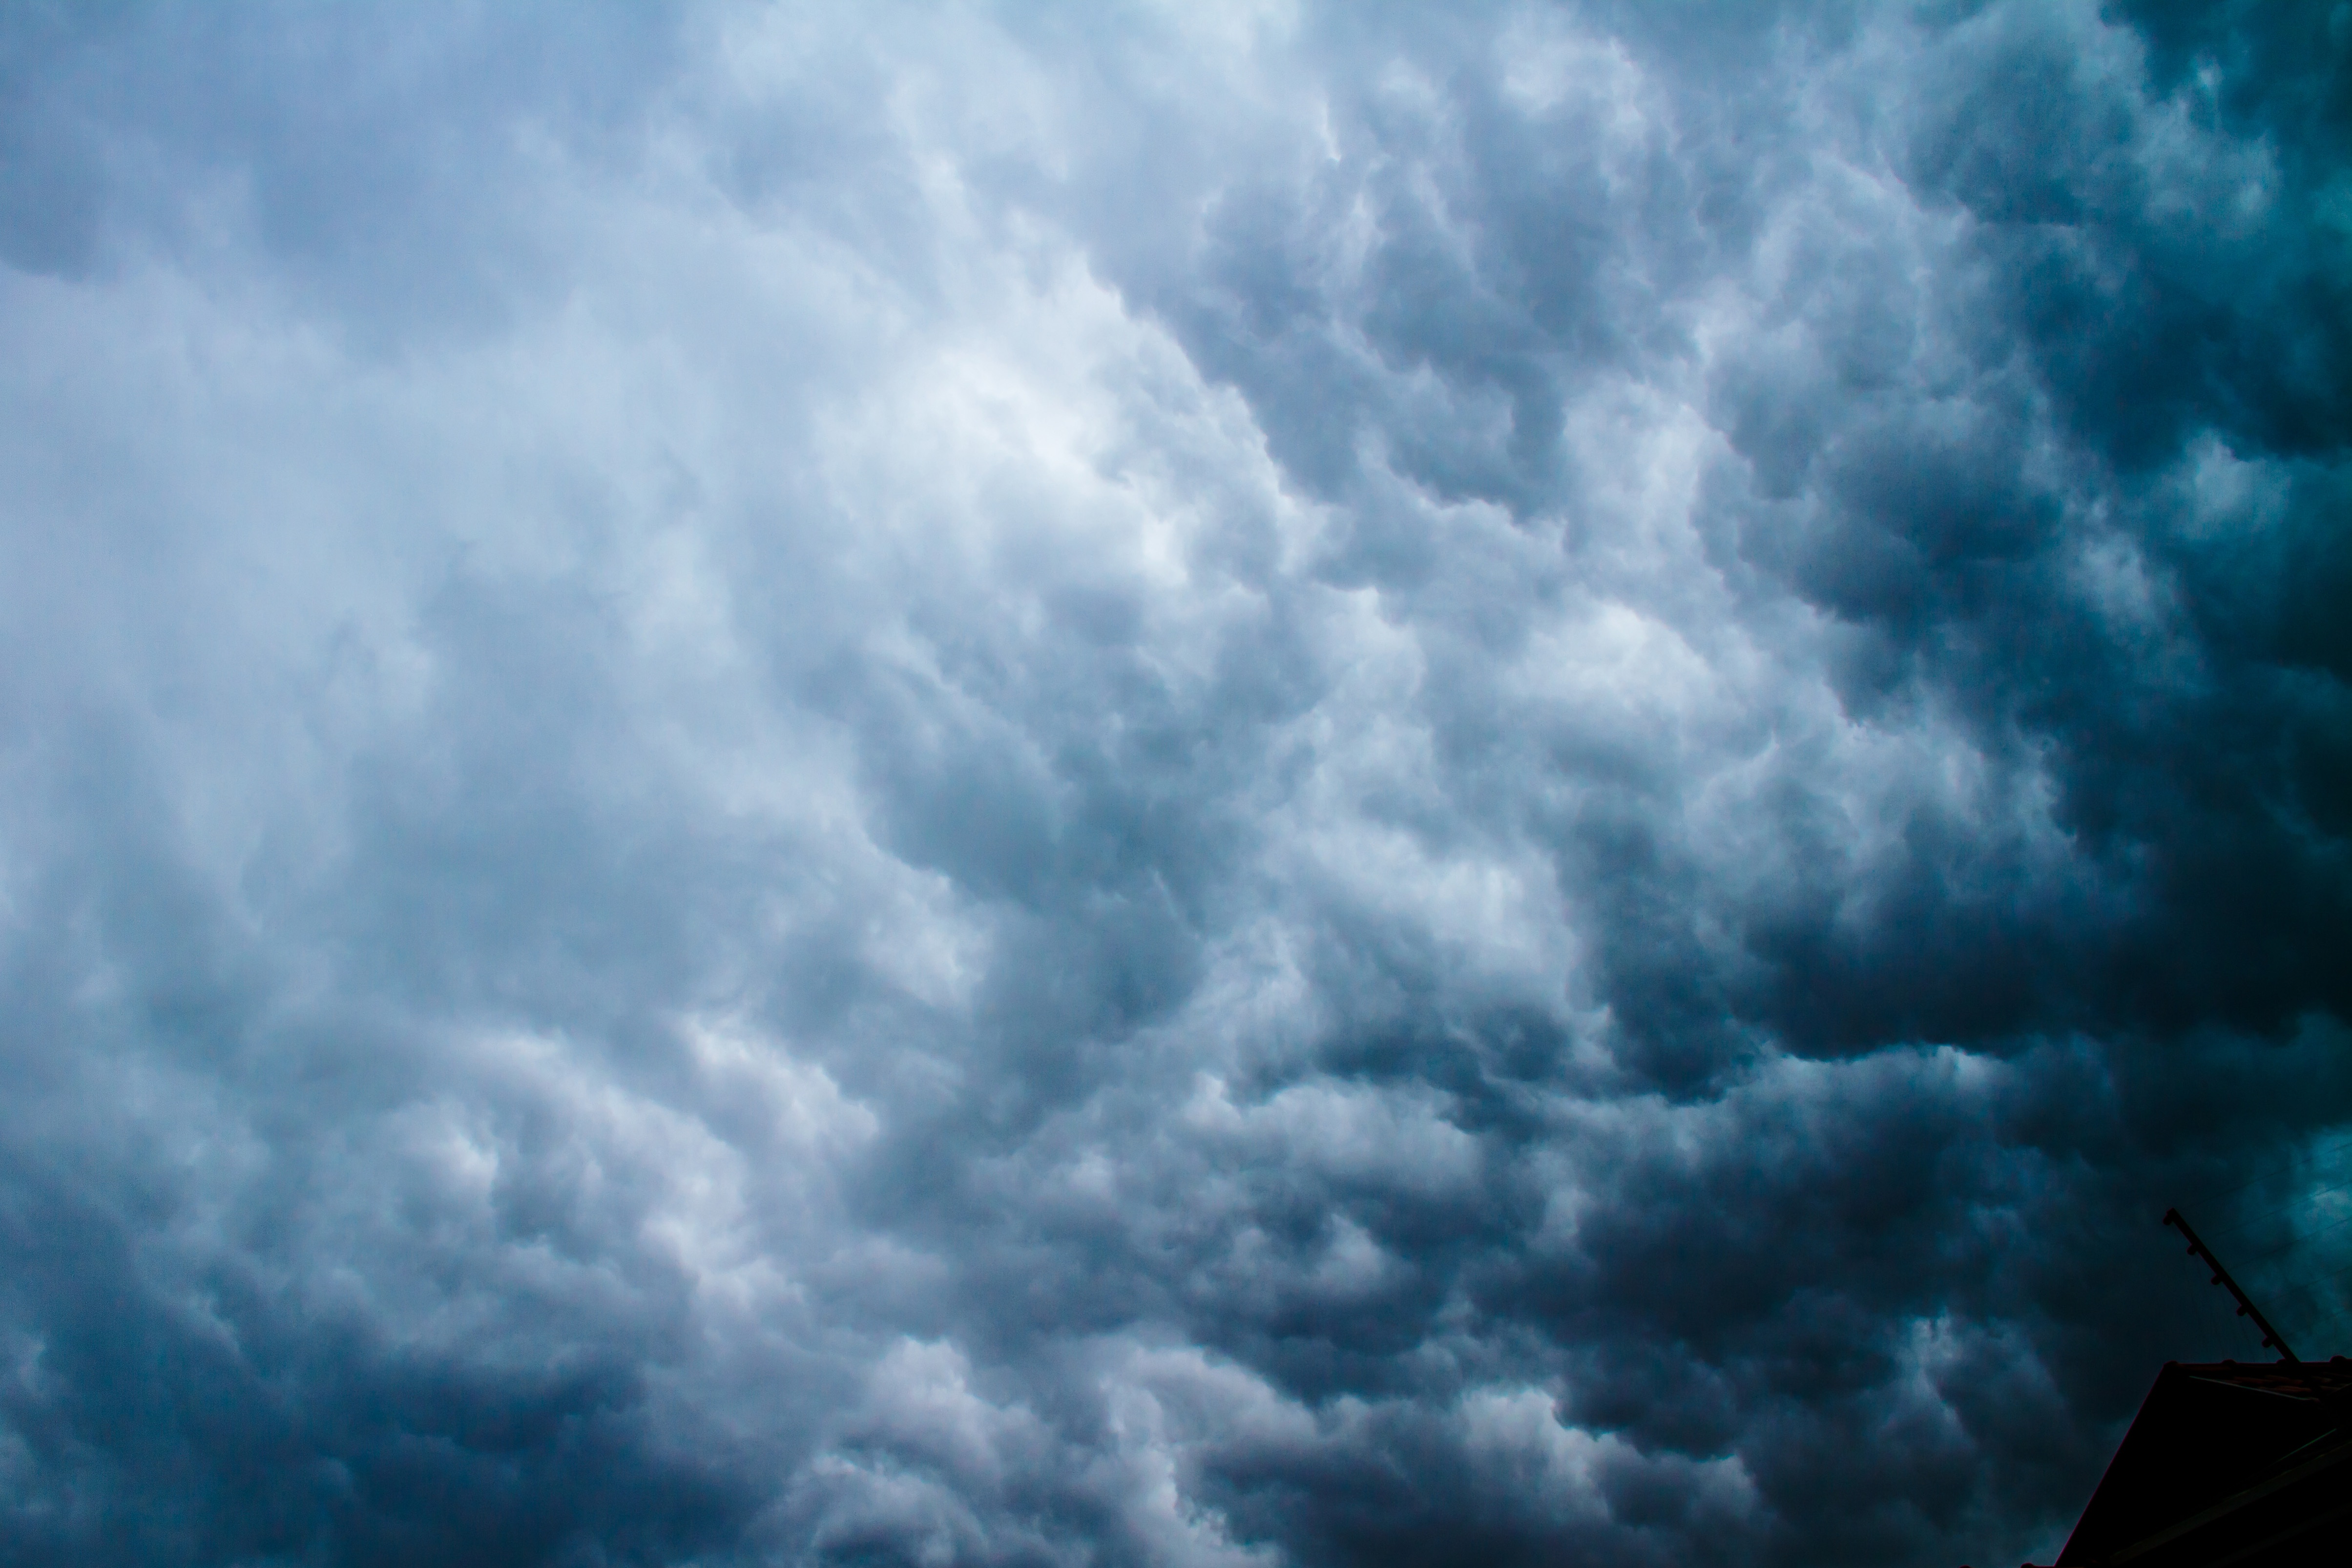
cloud, sky, rain, atmosphere, daytime, weather, cumulus, meteorological phenomenon, atmosphere of earth